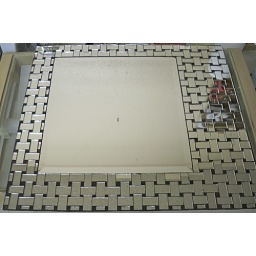
12&amp;quot;x12&amp;quot; beveled mirror surrounded by mirror tiles in a basket weave design on cement board. Overall: 16.5&amp;quot;x19.5&amp;quot;